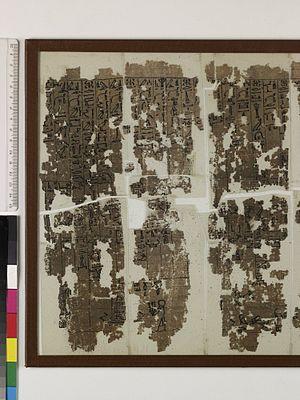
Papyrus dramatique
Le papyrus dramatique du Ramesséum est un papyrus de l'époque de la XIIᵉ dynastie découvert avec un ensemble de textes médicaux en 1896 par James Edward Quibell dans la tombe « du magicien » du Ramesséum. Un fragment du rouleau, contenant les lignes 31 à 63, est conservé dans un cadre de quarante-et-un centimètres de long sur trente centimètres de large au British Museum auquel il a été remis en 1929 par Sir Alan Henderson Gardiner de la British School of Archaeology in Egypt.